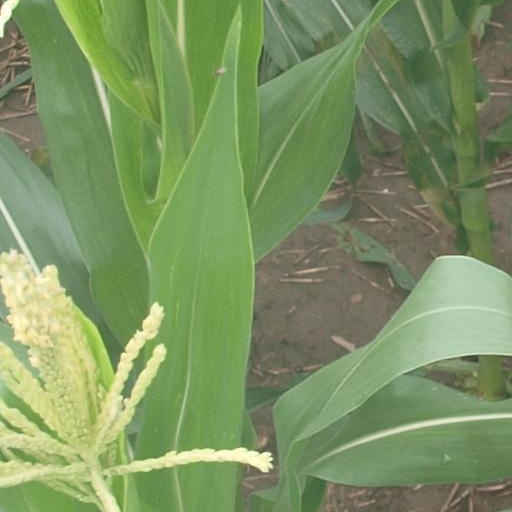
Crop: maize; corn